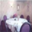
Label: table